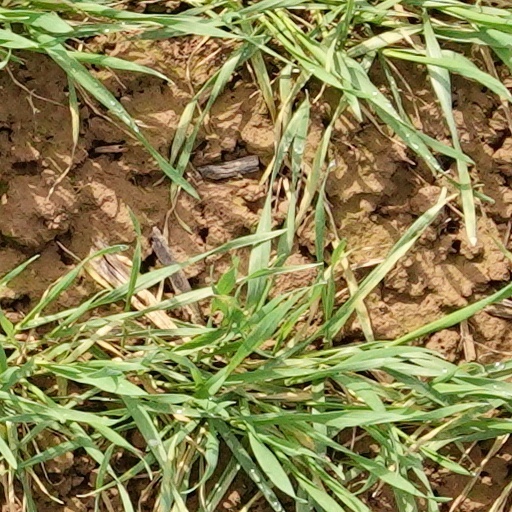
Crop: wheat